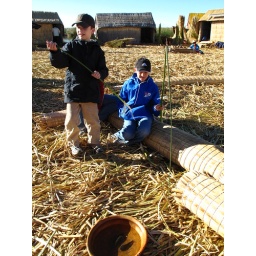
the boys pretending the reeds are fishing poles & trying to catch the fish in the bowl